Dadu No. 1

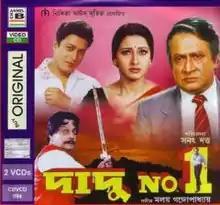
Theatrical release poster

Dadu No. 1 is a 2004 Bengali film directed by Sanat Dutta and produced by Naresh Kumar Jain. The film features actors Ferdous Ahmed, Ranjit Mallick and Rachana Banerjee in the lead roles. Malay Ganguly composed the music for the film.